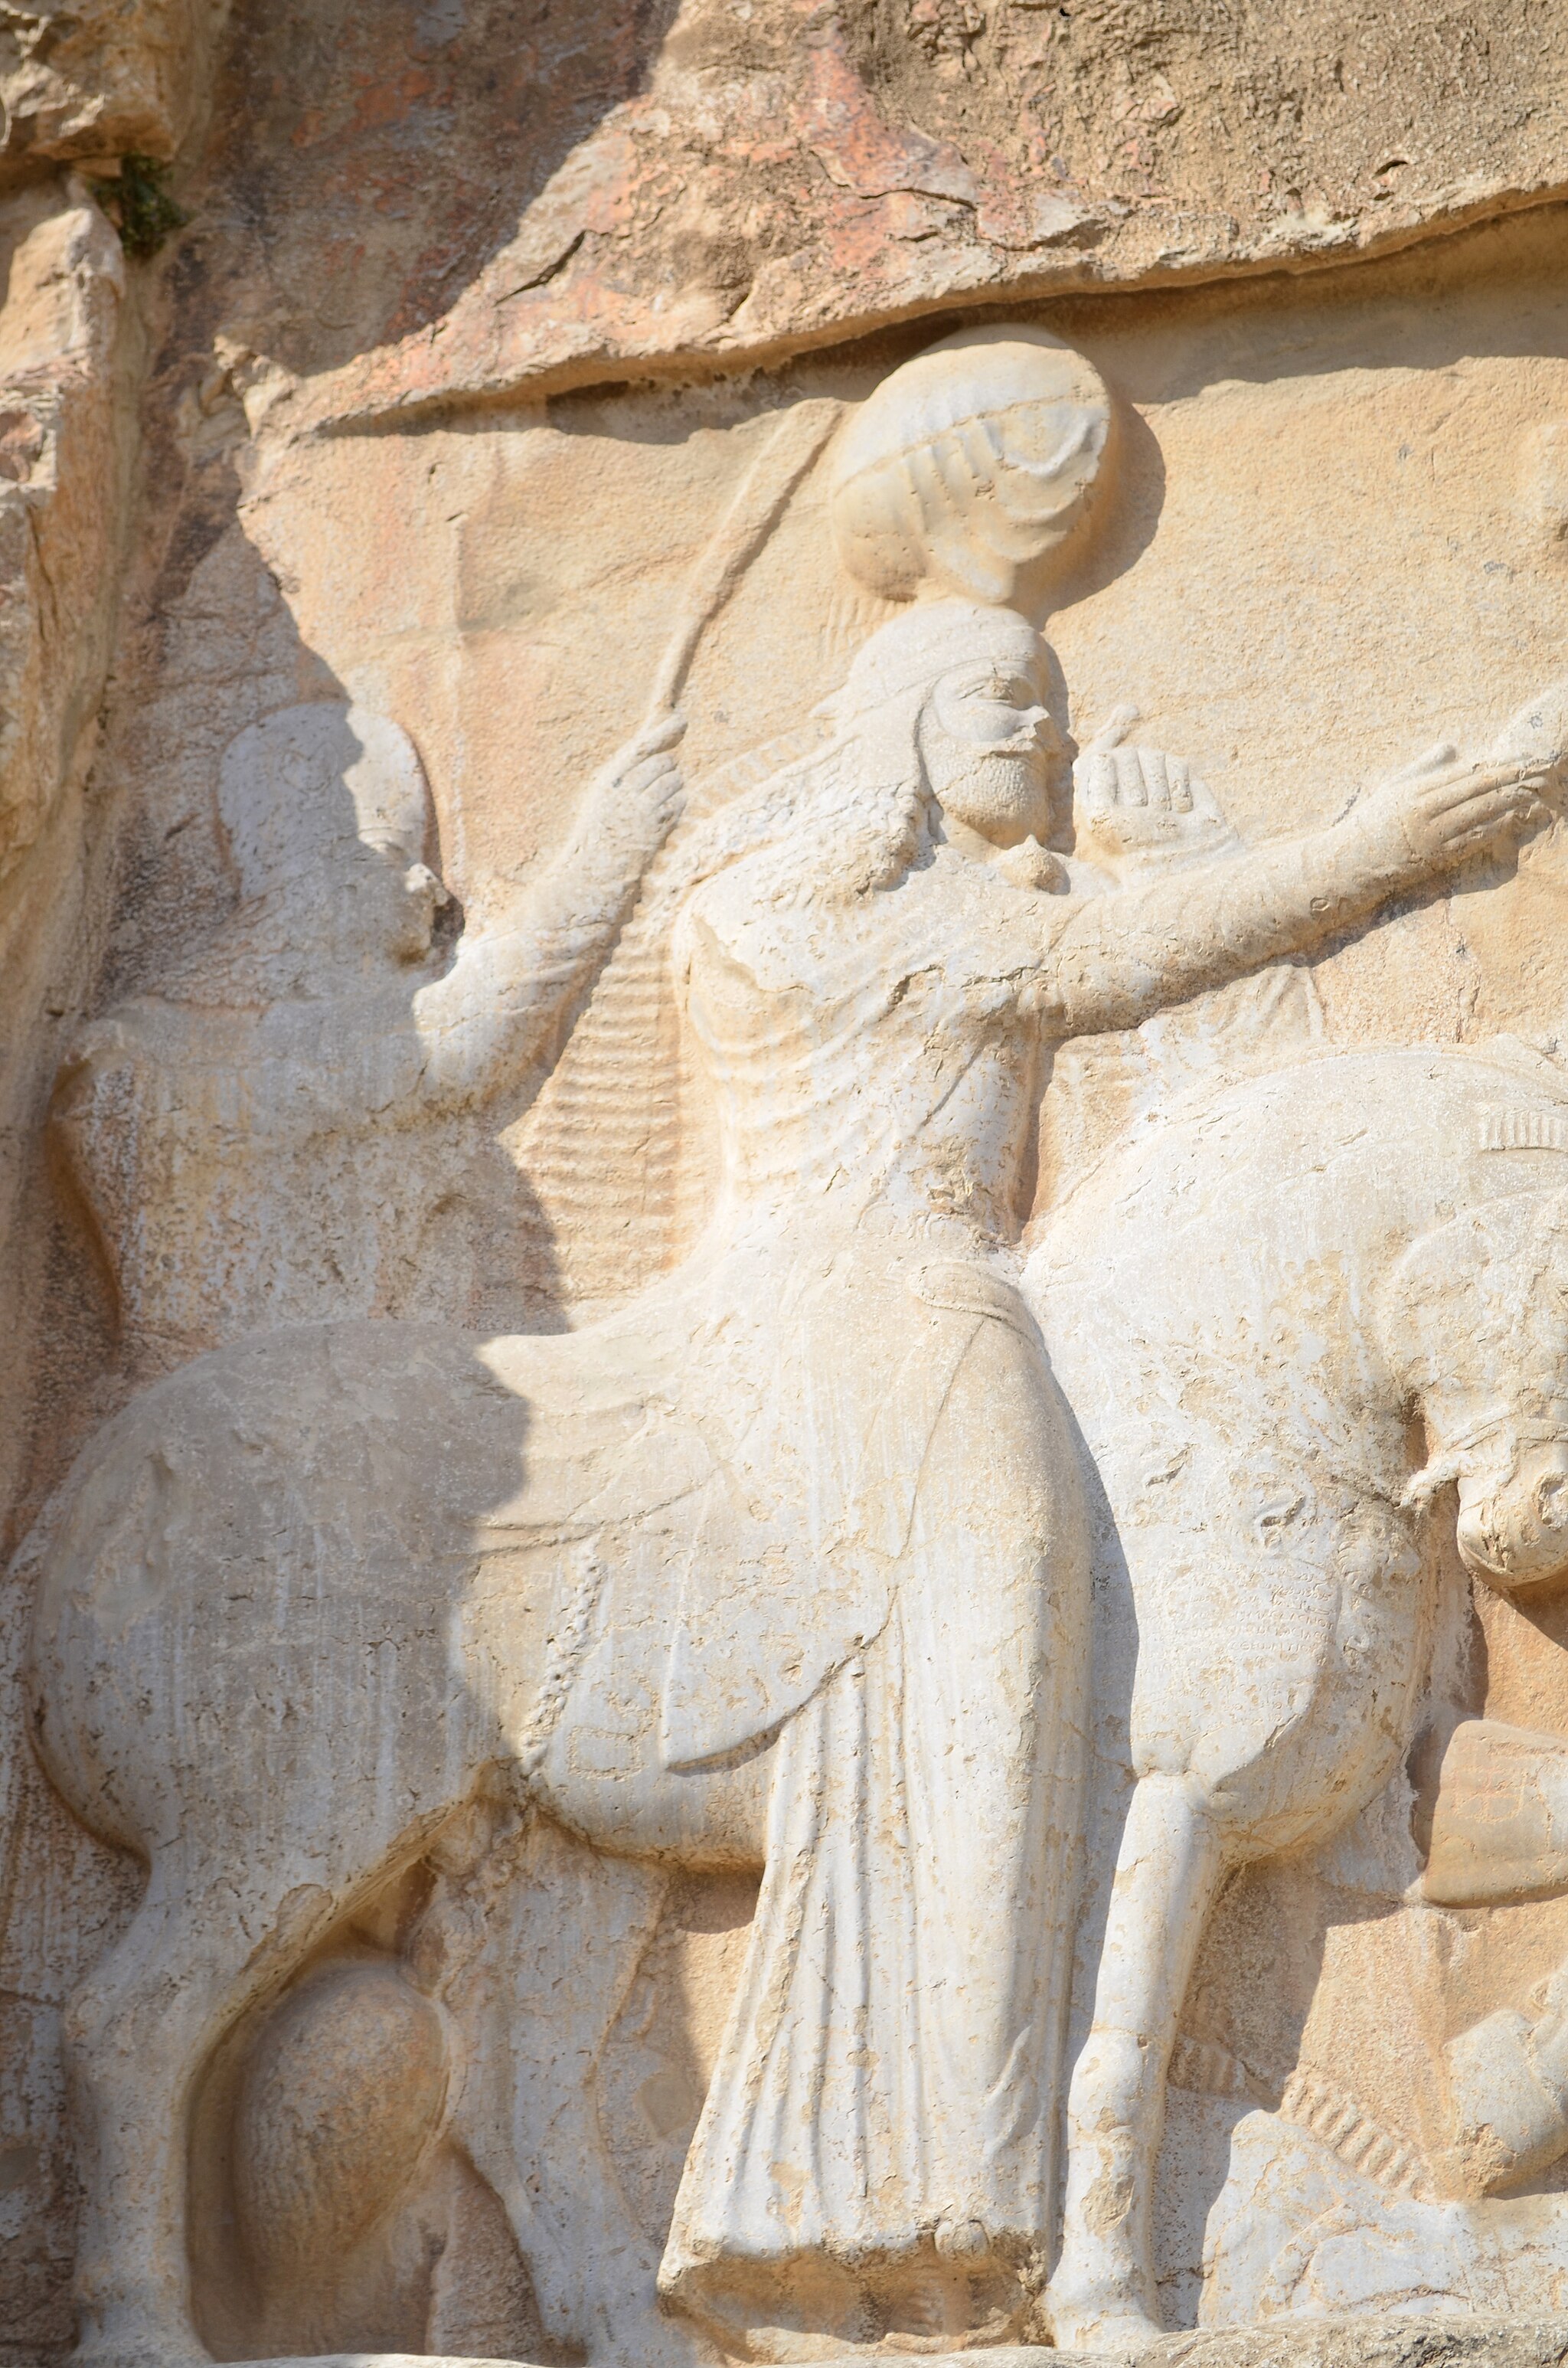
Title: Naqshe Rostam Darafsh Ordibehesht 93 (37)
Description: Naqsh-e Rustam
Date: 2014-05-05 16:45:20
Categories: GFDL, Taken with Nikon D5100, Relief of investiture of Ardashir at Naqsh-e Rustam, License migration redundant, Self-published work, Photos by Darafsh Kaviyani